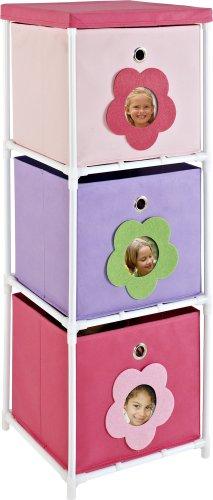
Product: Cosco Blossom 3 Bin Storage Unit, Pink/White
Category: Home & Kitchen | Furniture | Kids' Furniture | Bookcases, Cabinets & Shelves
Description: Organize your child's room with the Cosco Blossom 3 Bin Storage Unit.
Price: $19.99
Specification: ASIN:B00DF0728U|ShippingWeight:6.3pounds(Viewshippingratesandpolicies)|DateFirstAvailable:July10,2013